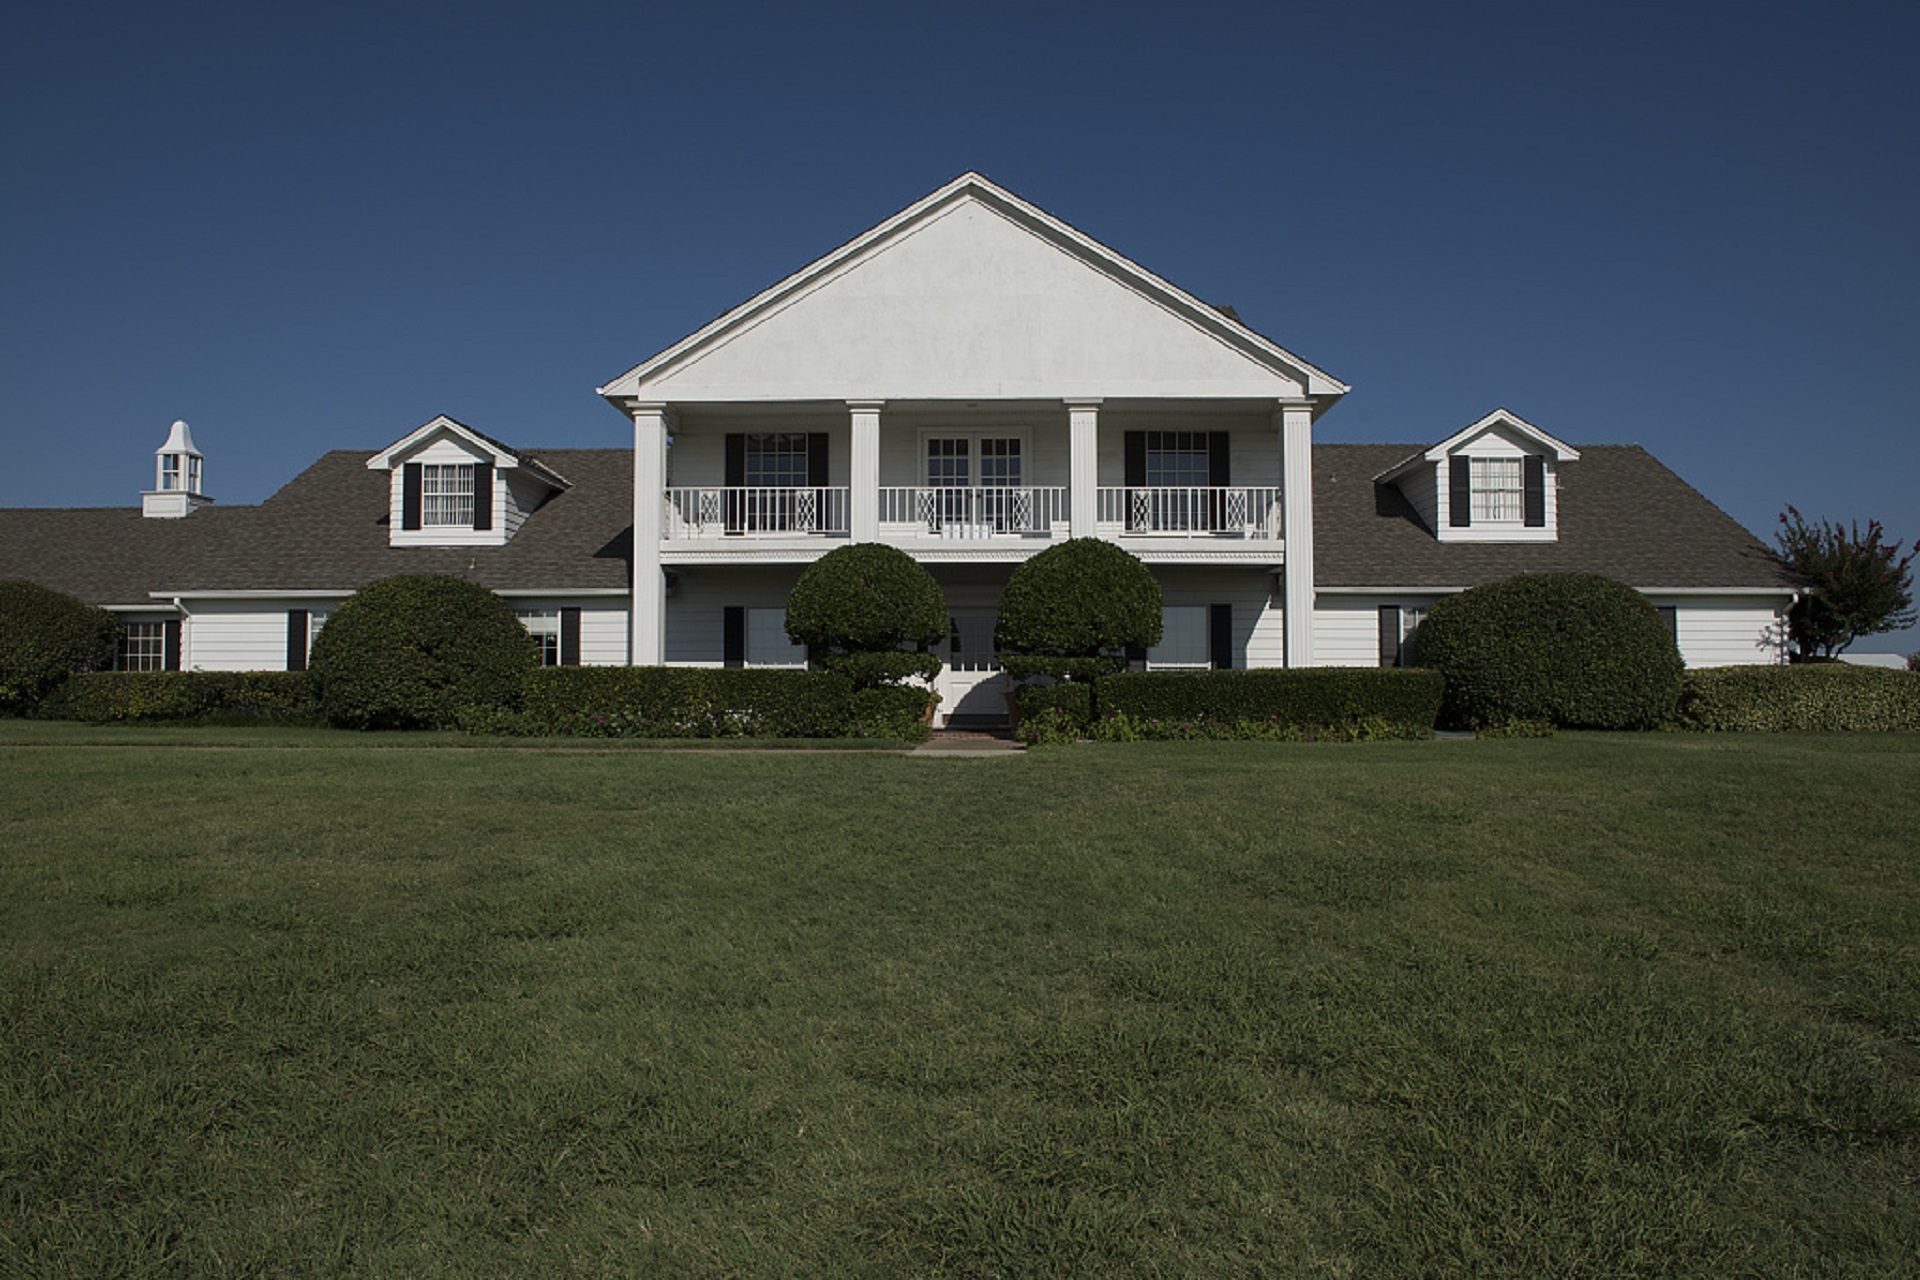
grass, farm, lawn, retro, mansion, house, roof, building, home, suburb, cottage, pasture, backyard, facade, property, television, set, jr, sue, soap, farmhouse, series, estate, texas, dallas, production, oil, siding, real estate, rural area, parker, residential area, southfork ranch, ewings, ellie